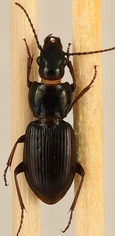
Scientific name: Pterostichus pensylvanicus
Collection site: Bartlett Experimental Forest NEON (BART), plot BART_079